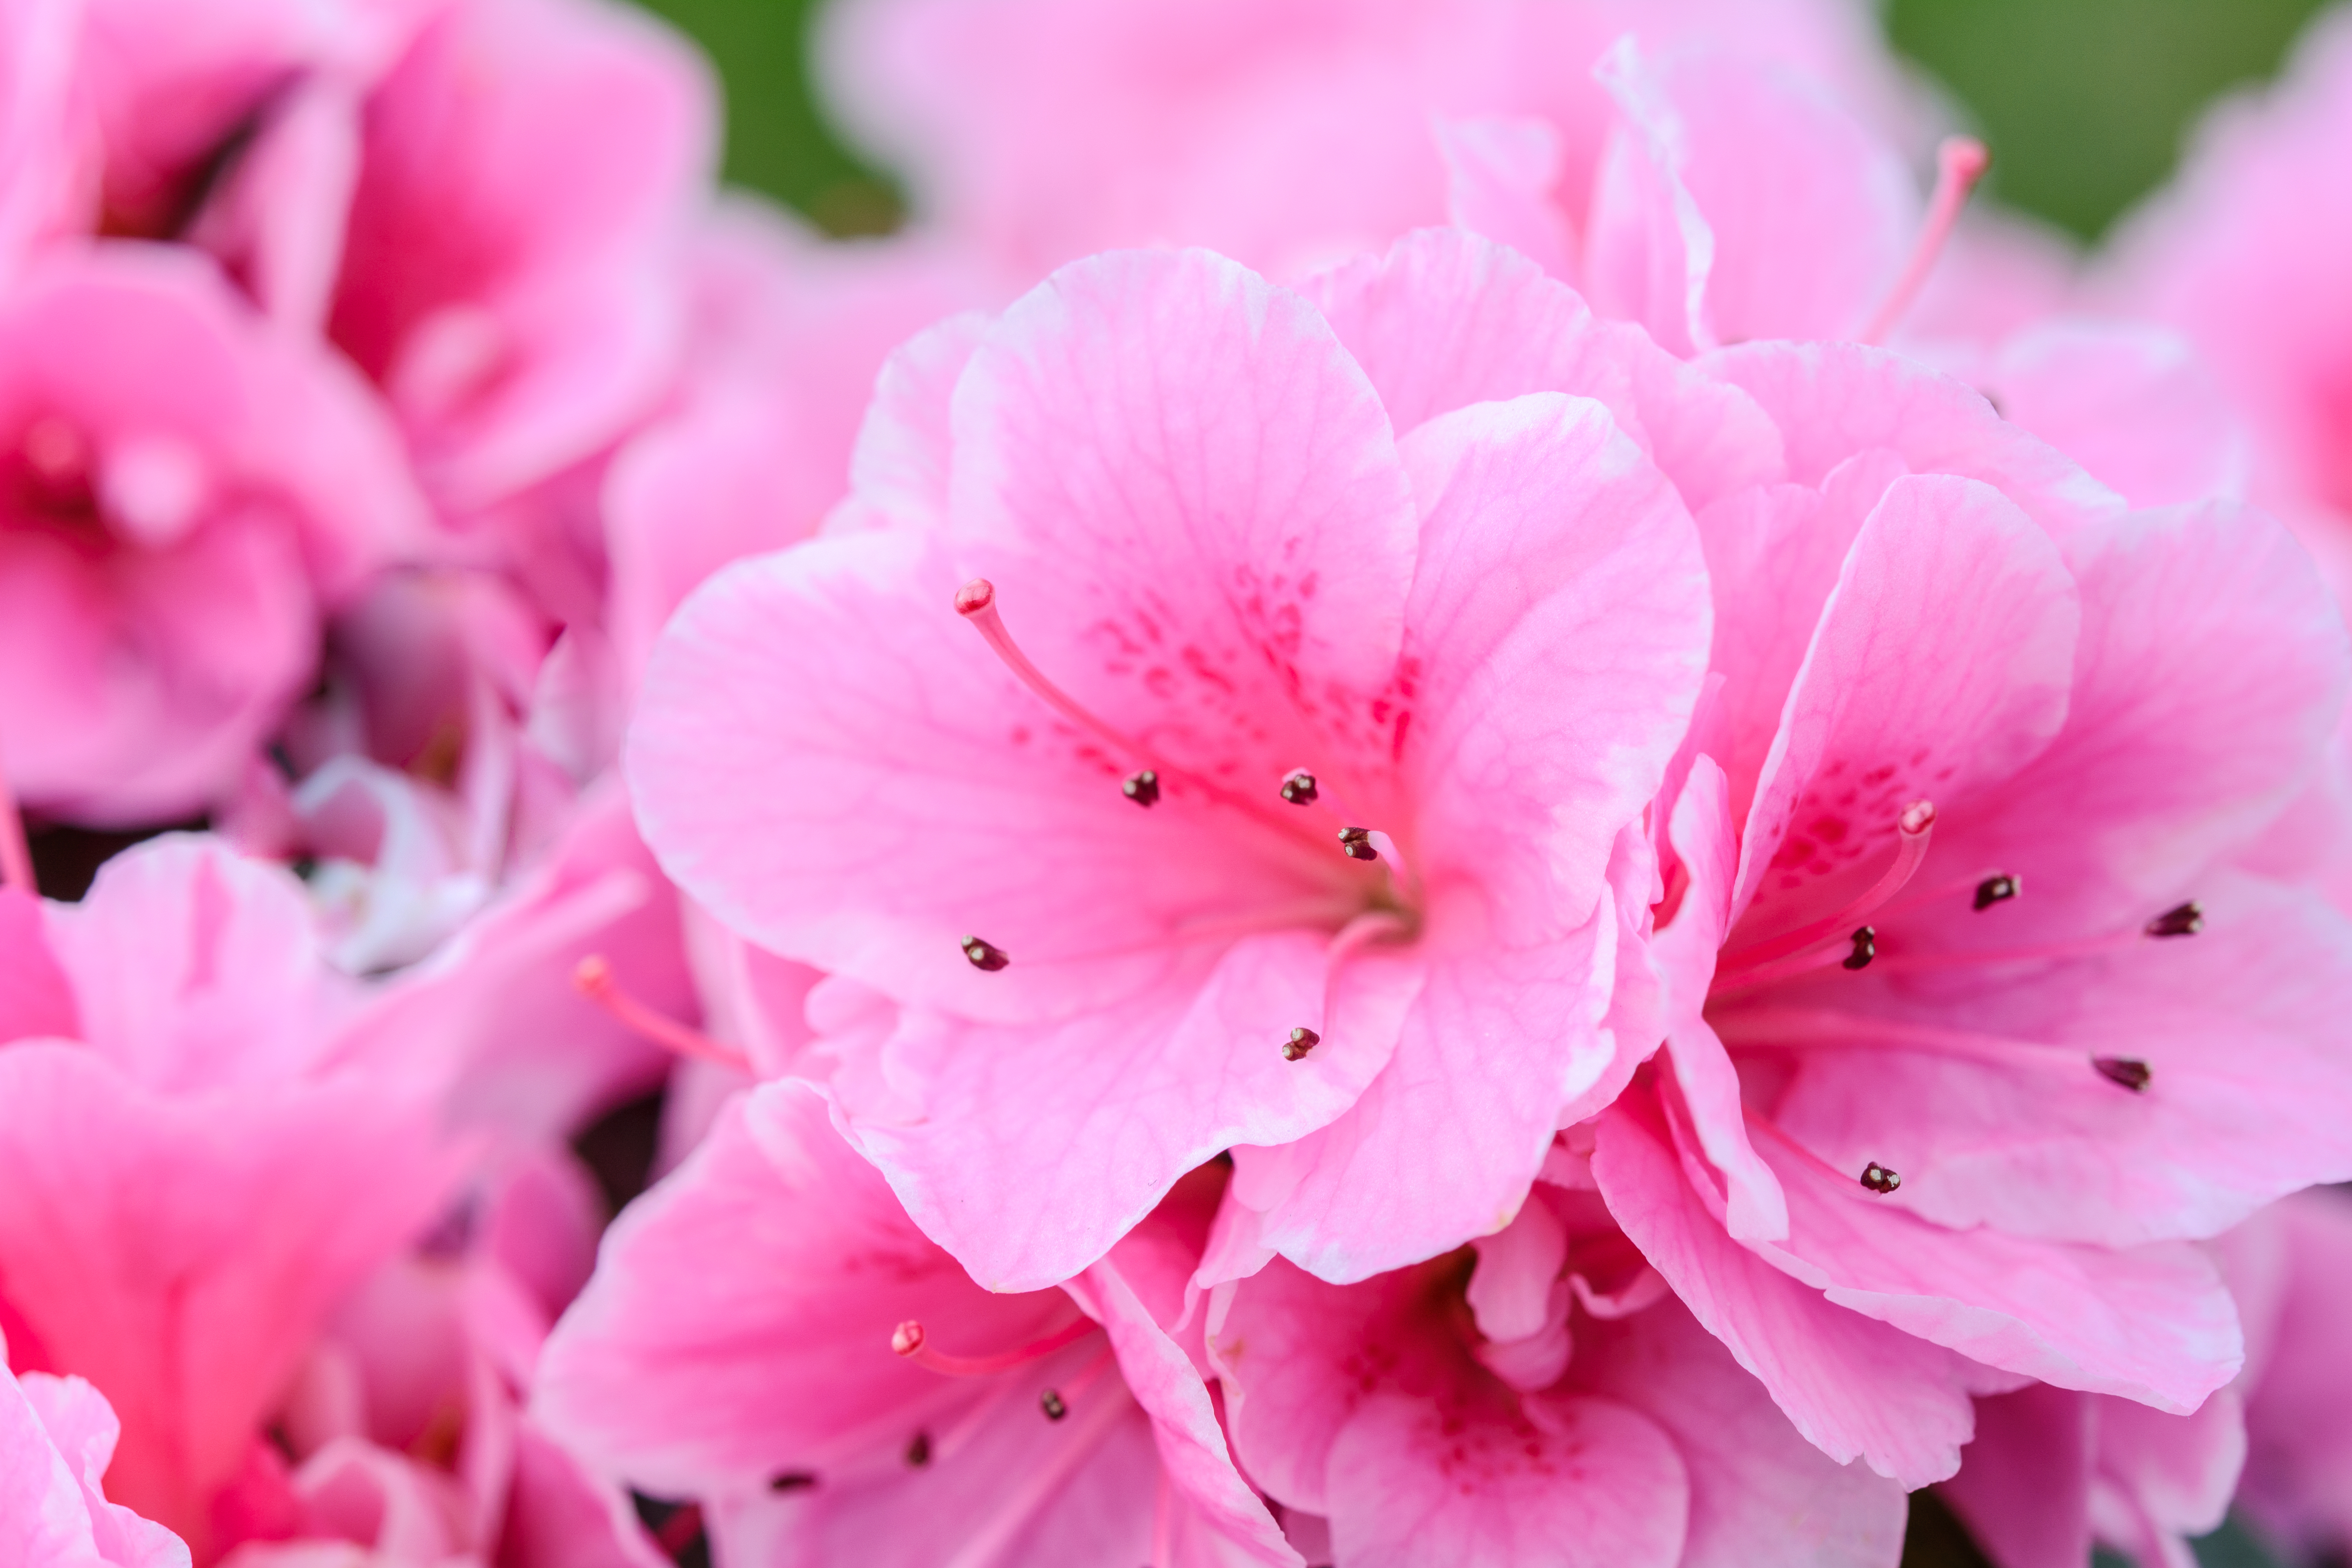
decoration, nature, isolated, red, floral, white, copy, row, flower, spring, pink, green, blossom, frame, bouquet, natural, fresh, summer, romantic, line, flora, petal, bloom, plant, border, design, valentine, sprig, twig, florist, many, canvas, garden, art, gift, blooming, vivid, decor, detail, springtime, ornament, studio, bunch, birth, anniversary, summertime, vibrant, banner, greeting, herbaceous plant, shrub, groundcover, magenta, flowering plant, annual plant, close up, subshrub, macro photography, peach, plant stem, four o clock family, ericales, pollen, rhododendron, lily family, pink family, still life photography, Rhododendron catawbiense